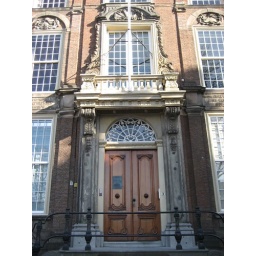
seemed to be some office building used by the Queen